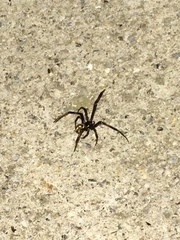
Species: Lactrodectus_hesperus